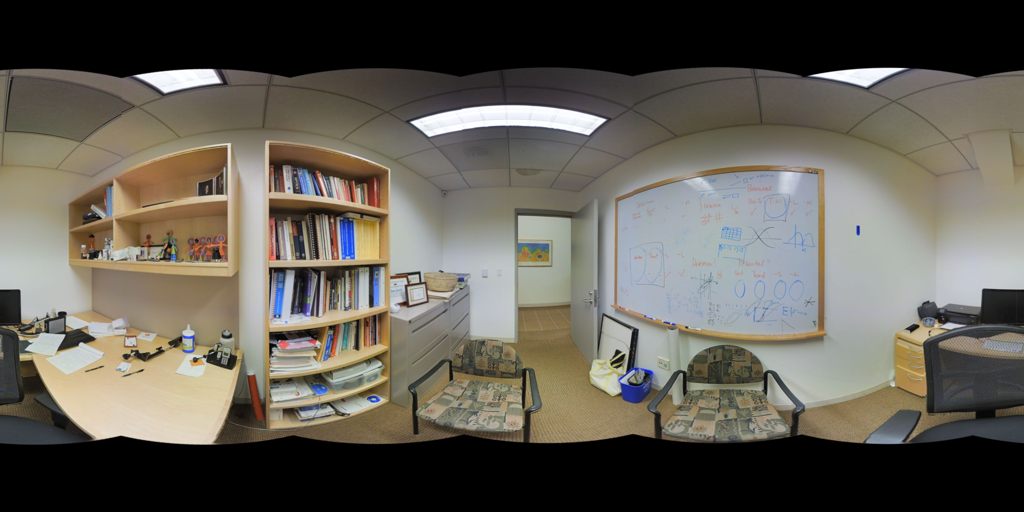
Referred object: Bookshelf next to the computer desk

Referred object: the patterned chair opposite the whiteboard